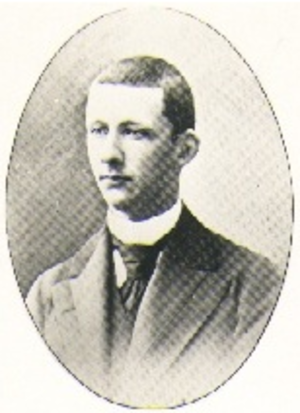
Le duché de Parme et Plaisance était un petit État de la péninsule italienne qui exista entre 1545 et 1802 puis de 1814 à 1859.